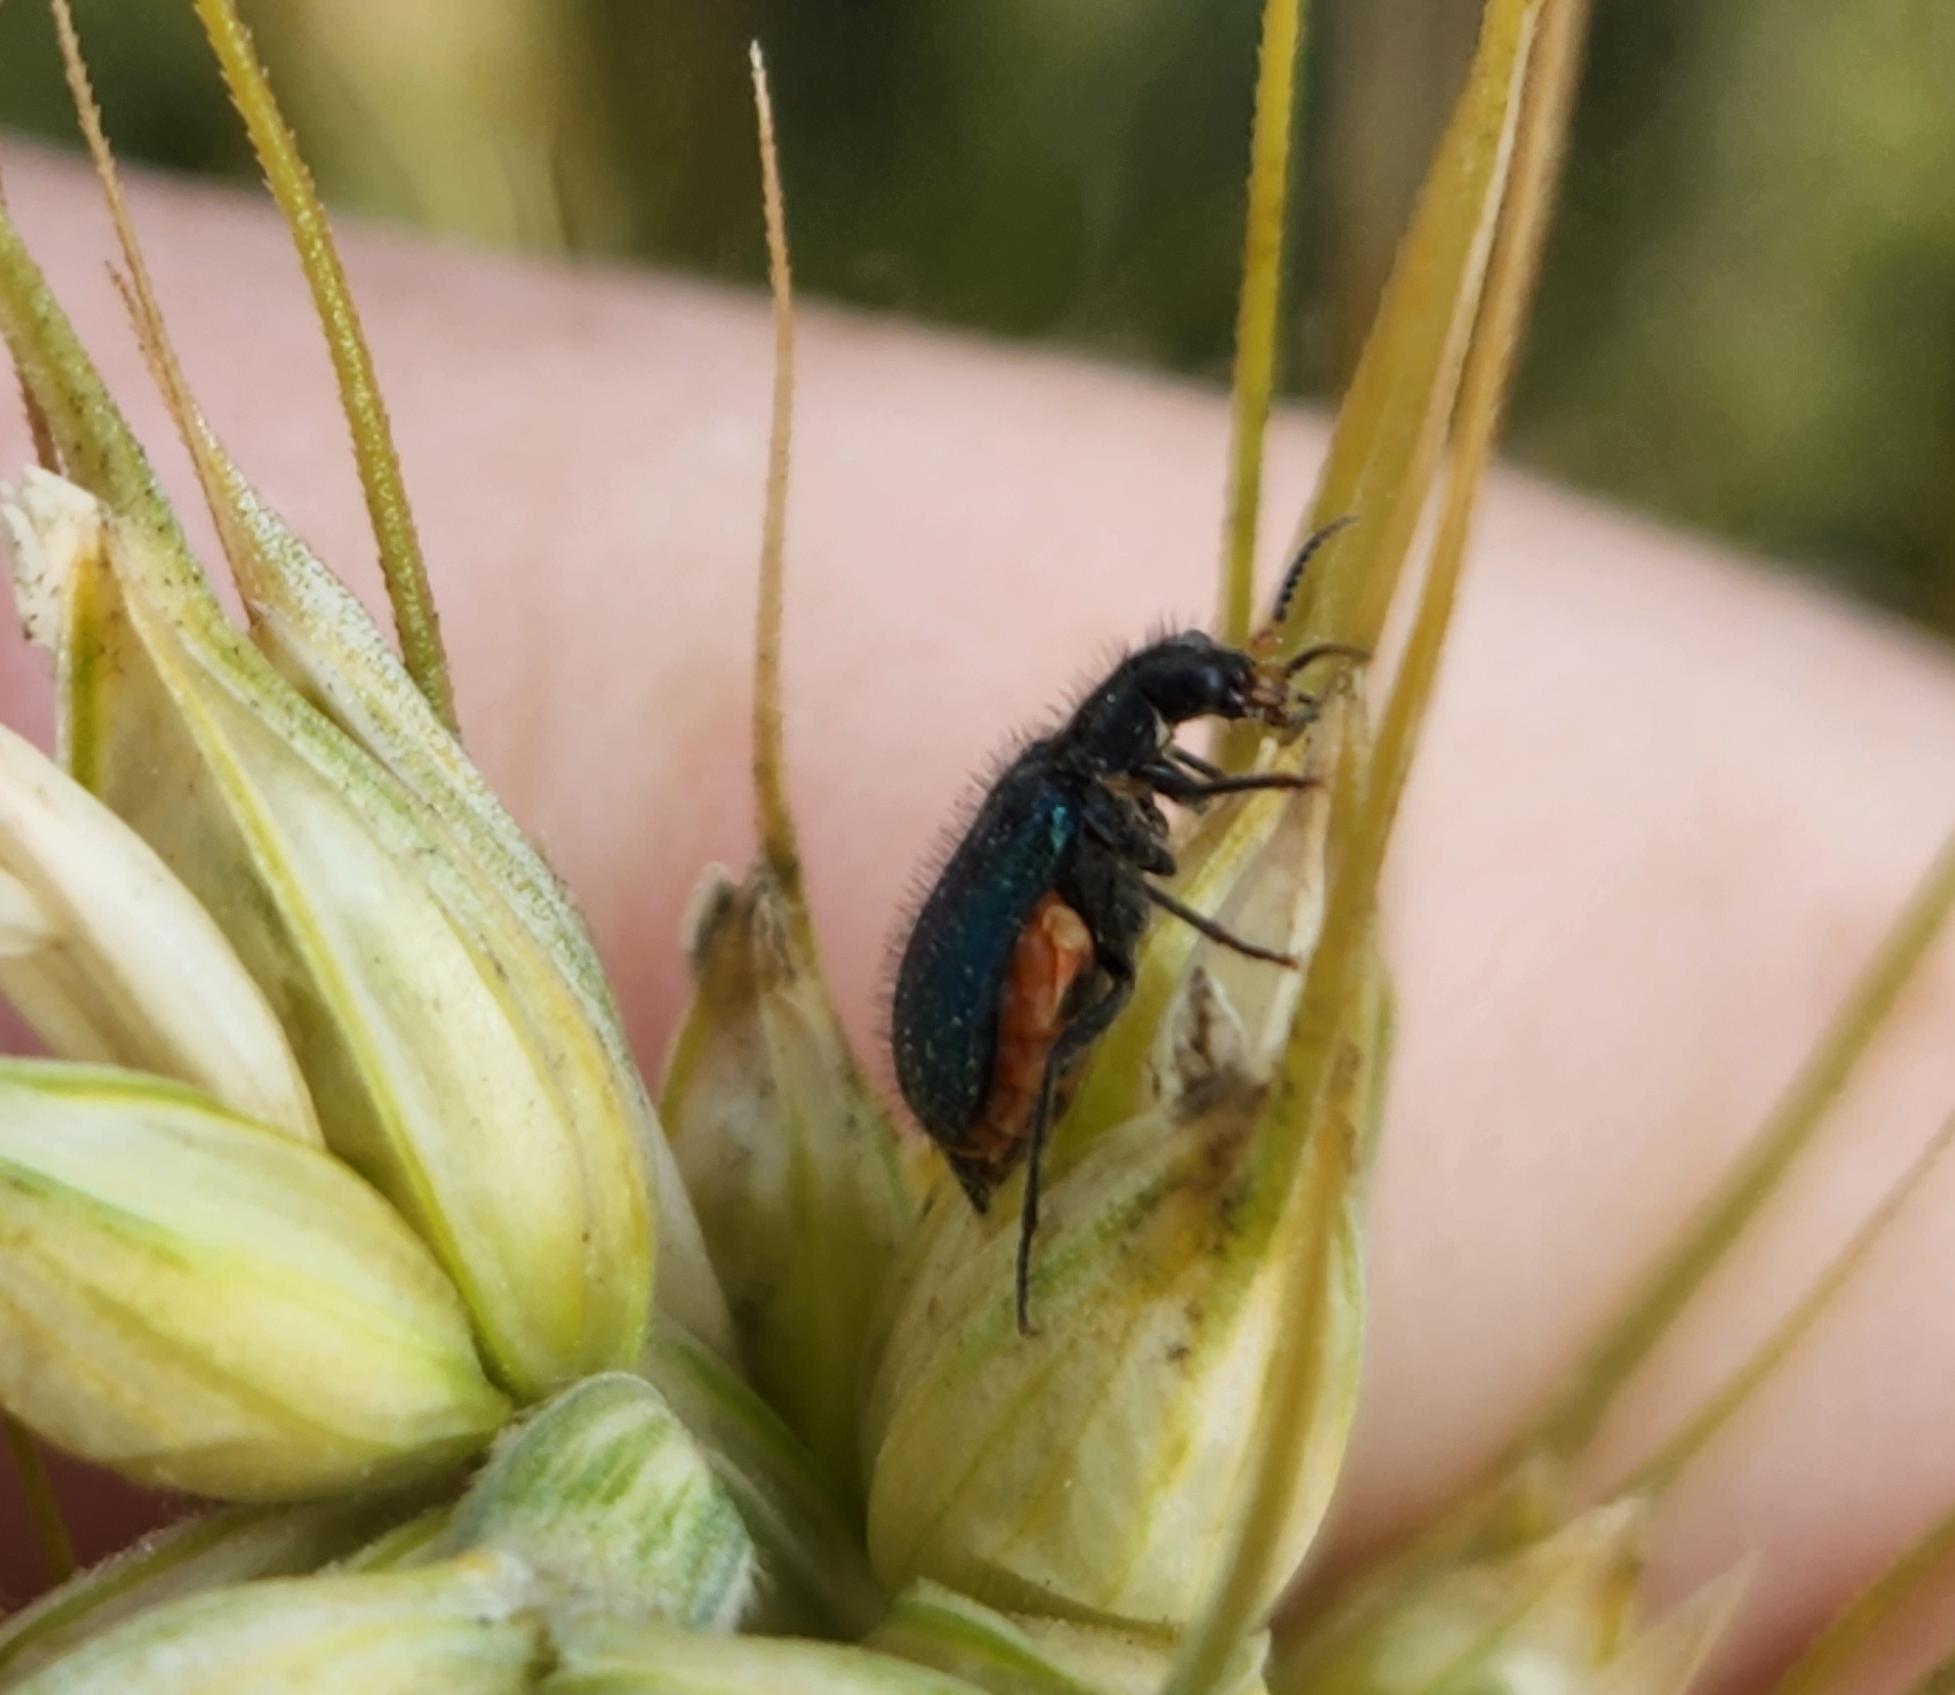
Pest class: predators